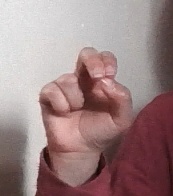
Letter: gaaf